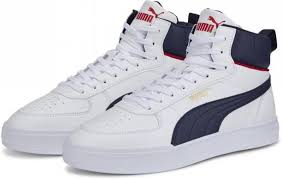
Label: Sneaker